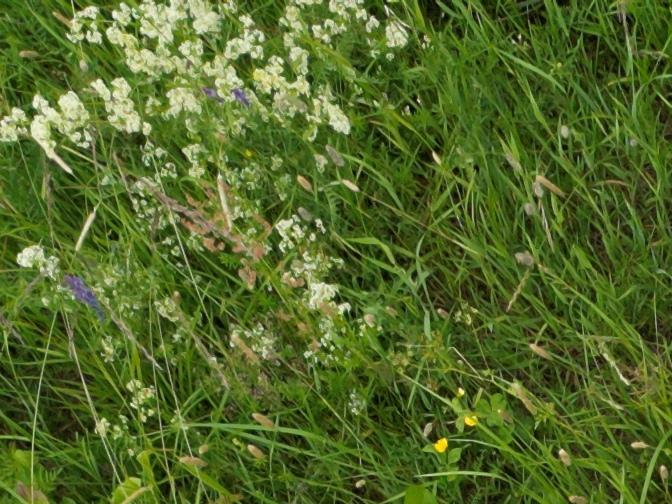
Flowers visible: yarrow flowers, yarrow flowers, yarrow flowers, yarrow flowers, yarrow flowers, yarrow flowers